City of Death

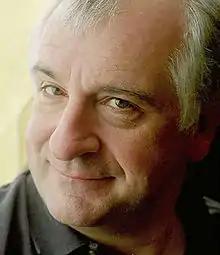
The episode was co-written by Douglas Adams.

Writer David Fisher had contributed two scripts to "Doctor Who"s sixteenth season – "The Stones of Blood" and "The Androids of Tara" – and was asked by producer Graham Williams for further story ideas. Fisher submitted two proposals; the first of these became "The Creature from the Pit" while the other, "The Gamble with Time", concerned a plot to rig the casinos in Las Vegas to finance time travel experiments. Williams asked Fisher to rework "The Gamble With Time" as a spoof of Bulldog Drummond, a fictional adventurer from the 1920s. Fisher's draft script centered around Scarlioni, a member of the Sephiroth race, who had accidentally become fractured in time. The script was mainly set in the year 1928 with the Doctor and Romana, aided by Drummond-esque detective "Pug" Farquharson, on the trail of the stolen Mona Lisa, pursuing Scarlioni from Paris to Monte Carlo where his partner, the Baroness Heidi, is using time travel technology to cheat at roulette at the casino to fund Scarlioni's time travel experiments. Other settings included Paris in 1979, Leonardo da Vinci's studio in the year 1508, and prehistoric Earth. At this point, production unit manager John Nathan-Turner had worked out that the production team could afford to film on location in Paris with a stripped-down crew. This necessitated a rewrite to Fisher's scripts to move the action to Paris and, for cost reasons, to drop the 1920s setting. The Doctor's robotic dog companion K9 also had to be removed from the script as the cost of bringing the robot dog and his operators to Paris was prohibitive.